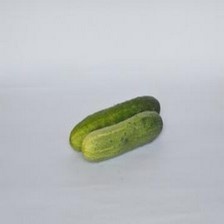
Label: cucumber